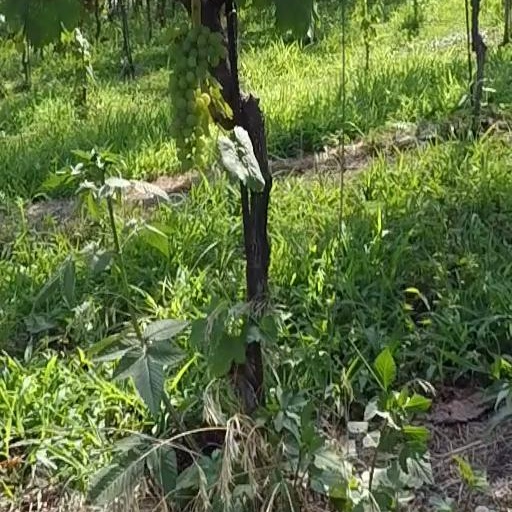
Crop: grape